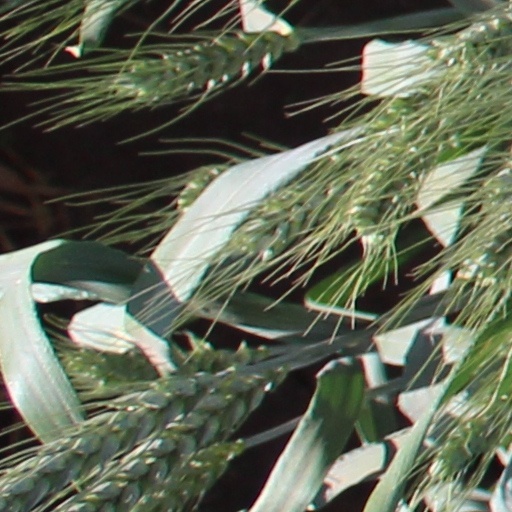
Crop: wheat